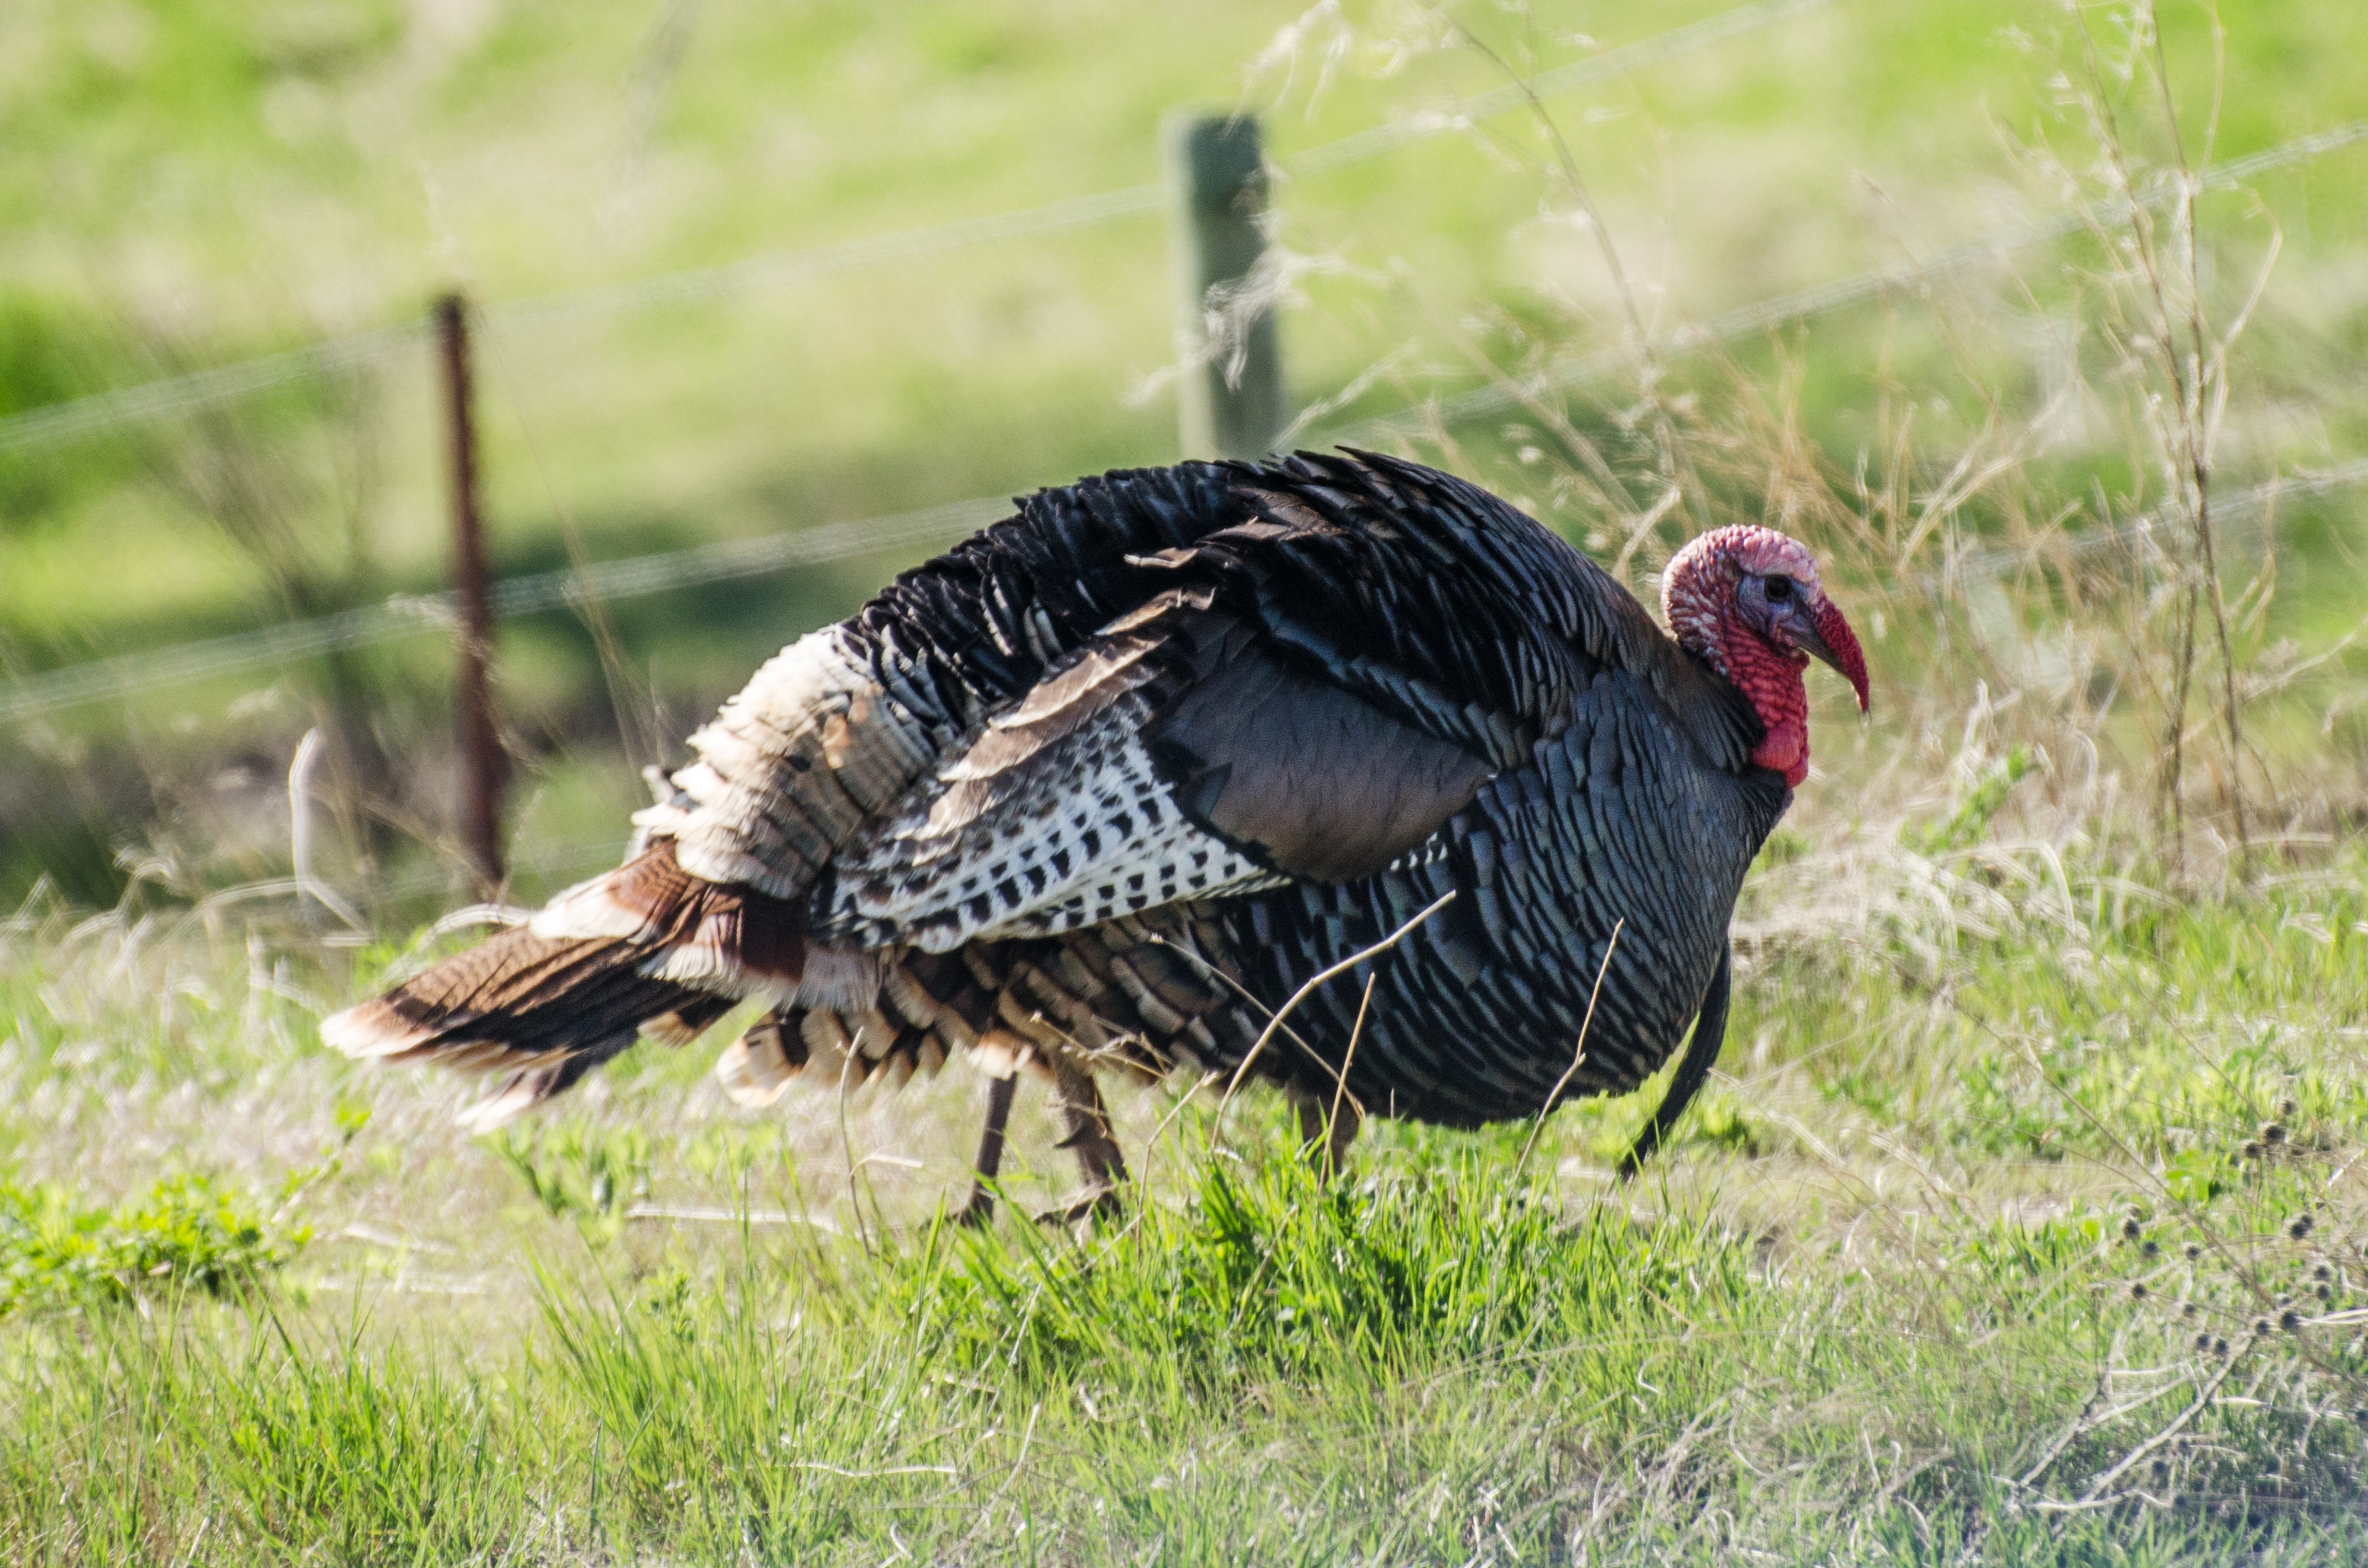
nature, bird, prairie, game, fall, animal, male, wildlife, wild, food, red, harvest, brown, feather, fowl, fauna, poultry, thanksgiving, outdoors, woods, tail, galliformes, turkey, vertebrate, hunting, tom, gobbler, strutting, phasianidae, wild turkey, domesticated turkey